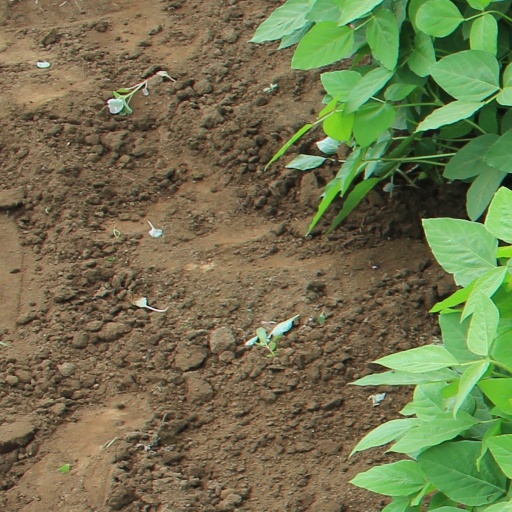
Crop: soybean